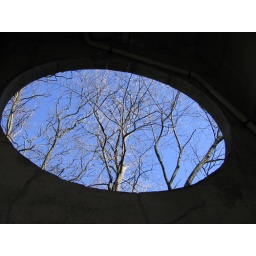
looking up from under a bridge on that windy road